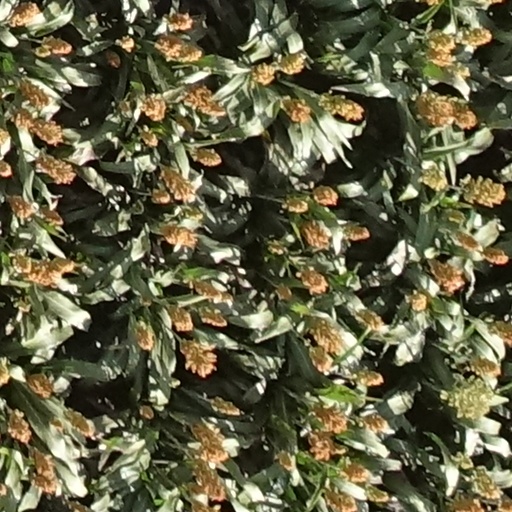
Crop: sorghum